Divij Sharan

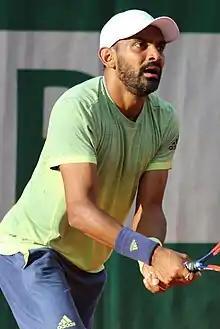
Sharan at the 2018 French Open

Divij Sharan (born 2 March 1986) is an Indian professional tennis player. He specialises in doubles and competes on the ATP World Tour. He has won five ATP doubles titles and represents India in the Davis Cup. He won a gold medal in the men's doubles at the 2018 Asian Games.